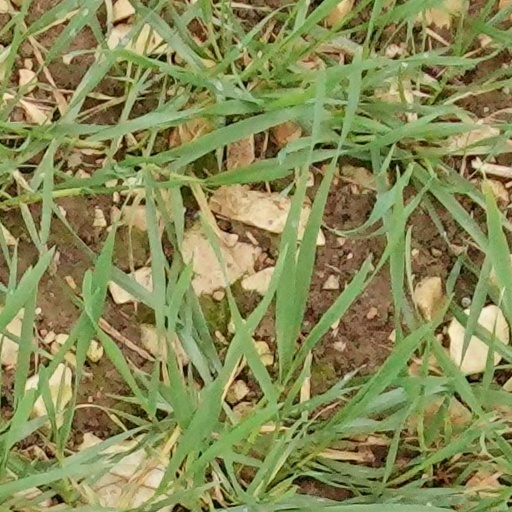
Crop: wheat